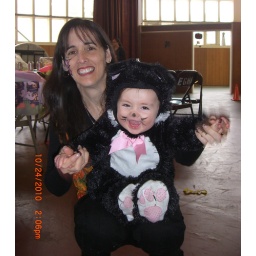
Alyanna in her very first Halloween outfit as a black cat - she loved it!